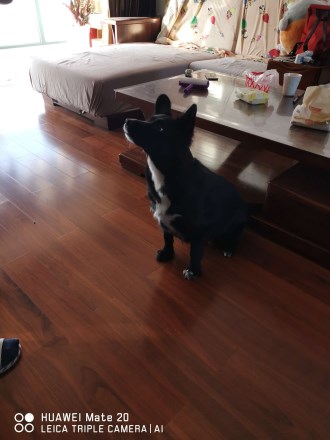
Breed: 2594-n000109-Border_collie